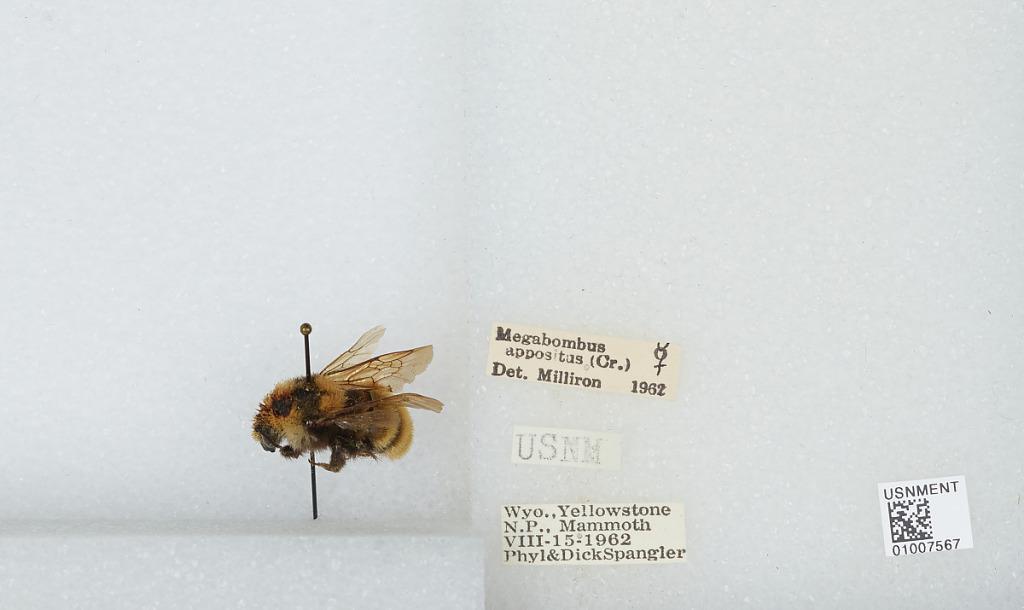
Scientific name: Bombus (Subterraneobombus) appositus Cresson
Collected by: P. Spangler & D. Spangler
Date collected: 1962-8-15
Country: United States
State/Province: Wyoming
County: Park
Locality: Yellowstone National Park, Mammoth
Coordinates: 44.9769, -110.699
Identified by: Milliron